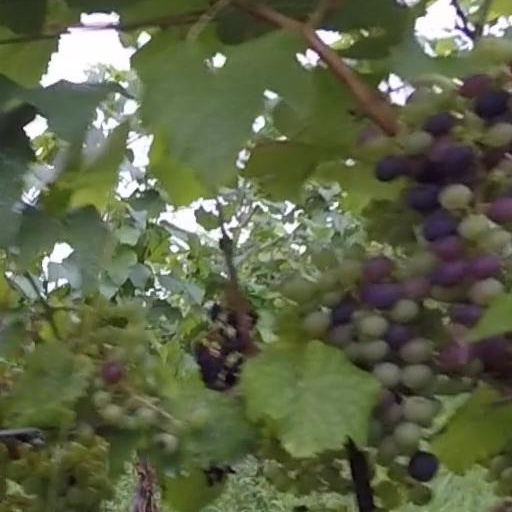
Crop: grape